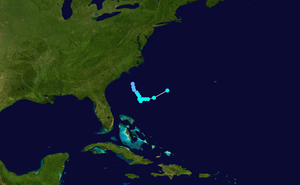
Cristobal fut la troisième tempête tropicale durant la Saison cyclonique 2002 dans l'océan Atlantique nord. Son origine est commune à celle de la tempête Bertha, à savoir un creux barométrique non tropicale. Restant, tout comme Bertha, une faible tempête tropicale longtemps désorganisé, il ne touchera jamais terre. Cependant, après avoir été absorbé dans un système frontale, ses restes affecteront les Bermudes et New York.
La saison cyclonique 2002 dans l'océan Atlantique nord commence officiellement le 1ᵉʳ juin et se finit le 30 novembre 2002. Ces dates conventionnelles délimitent la période durant laquelle il est le plus probable qu'un cyclone tropicale se forme. Dans les faits, cette saison est étriquée, et son activité est concentrée sur les mois d'août et septembre. La saison a été moins dévastatrice que prévu, causant des dégâts estimés à plus de 2,6 milliards de dollars et 23 blessés, principalement à la suite du passage d'Isidore et de Lili. En septembre, Ouragan Gustav se dirige vers la Nouvelle-Écosse alors qu'il rétrograde en cyclone extratropical, frappant la région avec de très fortes rafales de vents durant plusieurs jours. Isidore frappe la péninsule du Yucatán et plus tard les États-Unis, causant au total 900 millions de dollars de dégâts, et tuant sept personnes. De nombreuses autres tempêtes ont également frappé durant le mois d'août et de septembre. Durant le début du mois d'octobre Ouragan Lili frappe la Louisiane, où 860 millions de dollars de dégâts ont été constatés et dont 15 personnes tuées ont été dénombrées.